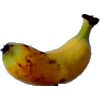
Label: banana_lady_finger